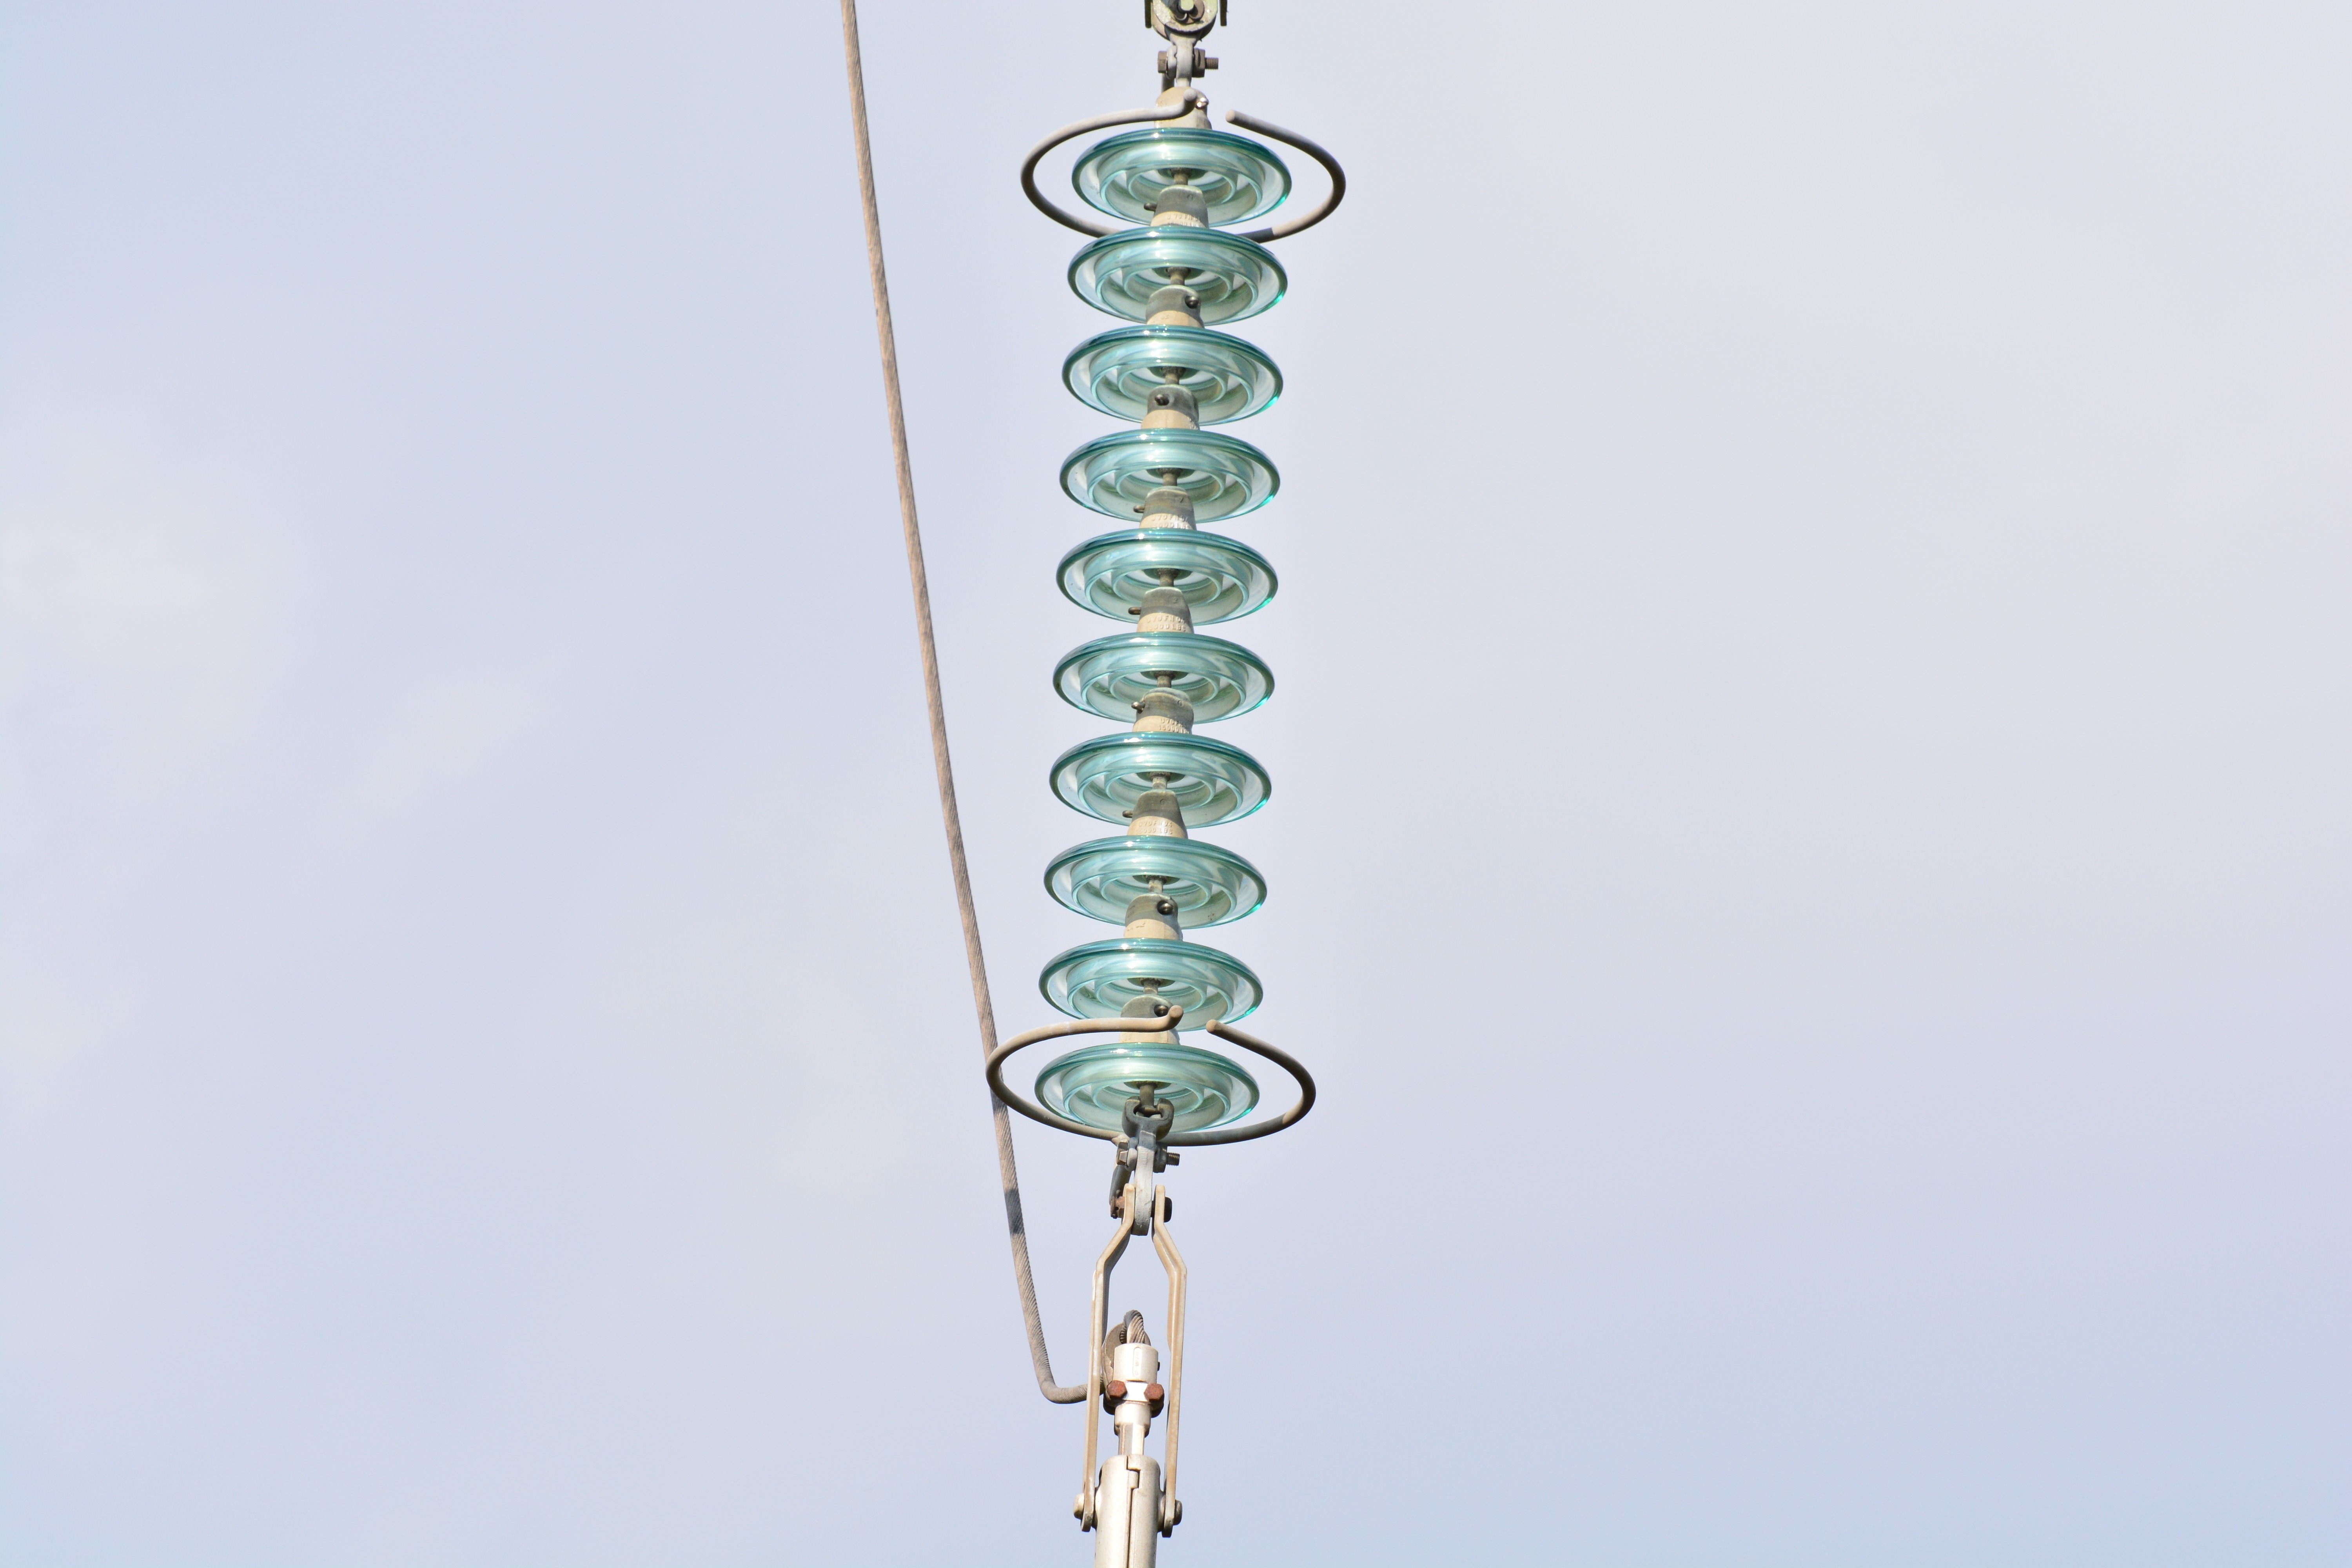
technology, power line, street light, lamp, electricity, lighting, energy, jewellery, current, light fixture, power supply, voltage insulator